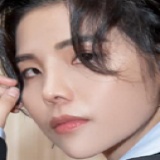
ca sĩ Vũ Cát Tường